Dzungar Khanate

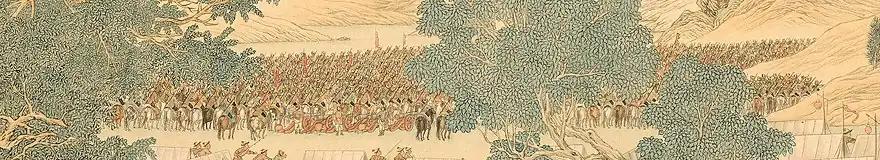

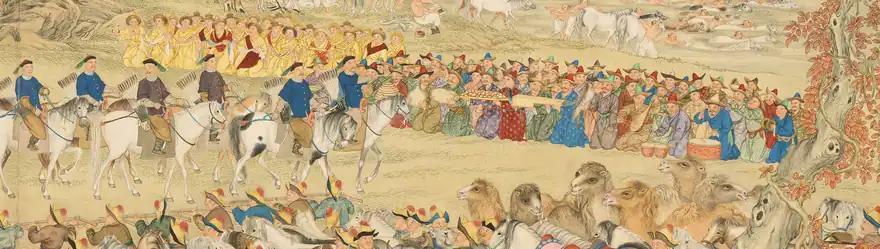

Late in the summer of 1690, Galdan crossed the Kherlen River with a force of 20,000 and engaged a Qing army at Battle of Ulan Butung 350 kilometers north of Beijing near the western headwaters of the Liao River. Galdan was forced to retreat and escaped total destruction because the Qing army did not have the supplies or ability to pursue him. In 1696, the Kangxi Emperor led 100,000 troops into Mongolia. Galdan fled from the Kherlen only to be caught by another Qing army attacking from the west. He was defeated in the ensuing Battle of Jao Modo near the upper Tuul River. Galdan's wife, Anu, was killed and the Qing army captured 20,000 cattle and 40,000 sheep. Galdan fled with a small handful of followers. In 1697 he died in the Altai Mountains near Khovd on 4 April. Back in Dzungaria, his nephew Tsewang Rabtan, who had revolted in 1689, was already in control as of 1691.